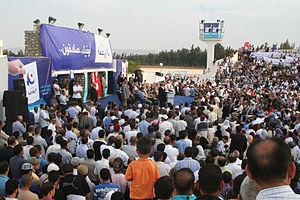
Ennahdha, ou mouvement Ennahdha, est un parti politique tunisien islamiste conservateur.
Les élections constituantes tunisiennes de 2011, connues pour être les premières élections démocratiques en Tunisie, permettent de désigner 217 membres chargés de rédiger et adopter une nouvelle Constitution.